Whitman–Cobb House

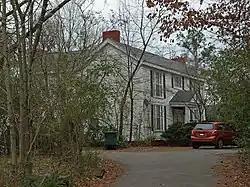
The house in February 2012

The Whitman–Cobb House is a historic residence in New Market, Alabama. It was built circa 1861 in a Greek Revival style with Federal and Adamesque details. The two-story house is rectangular with an ell off the rear on one side. Originally, a porch separated the house from a detached kitchen, but it was torn down and replaced around 1955 with a one-story addition containing three rooms and a garage. The three-bay façade has a one-story pedimented porch, which replaced a two-story porch in the 1940s. The main entrance is double doors flanked by sidelights and topped with a transom. Windows on the façade are nine-over-nine sashes flanked by narrow two-over-two sashes. The house has three chimneys on the gable ends; the northwest chimney is inside the clapboard siding.